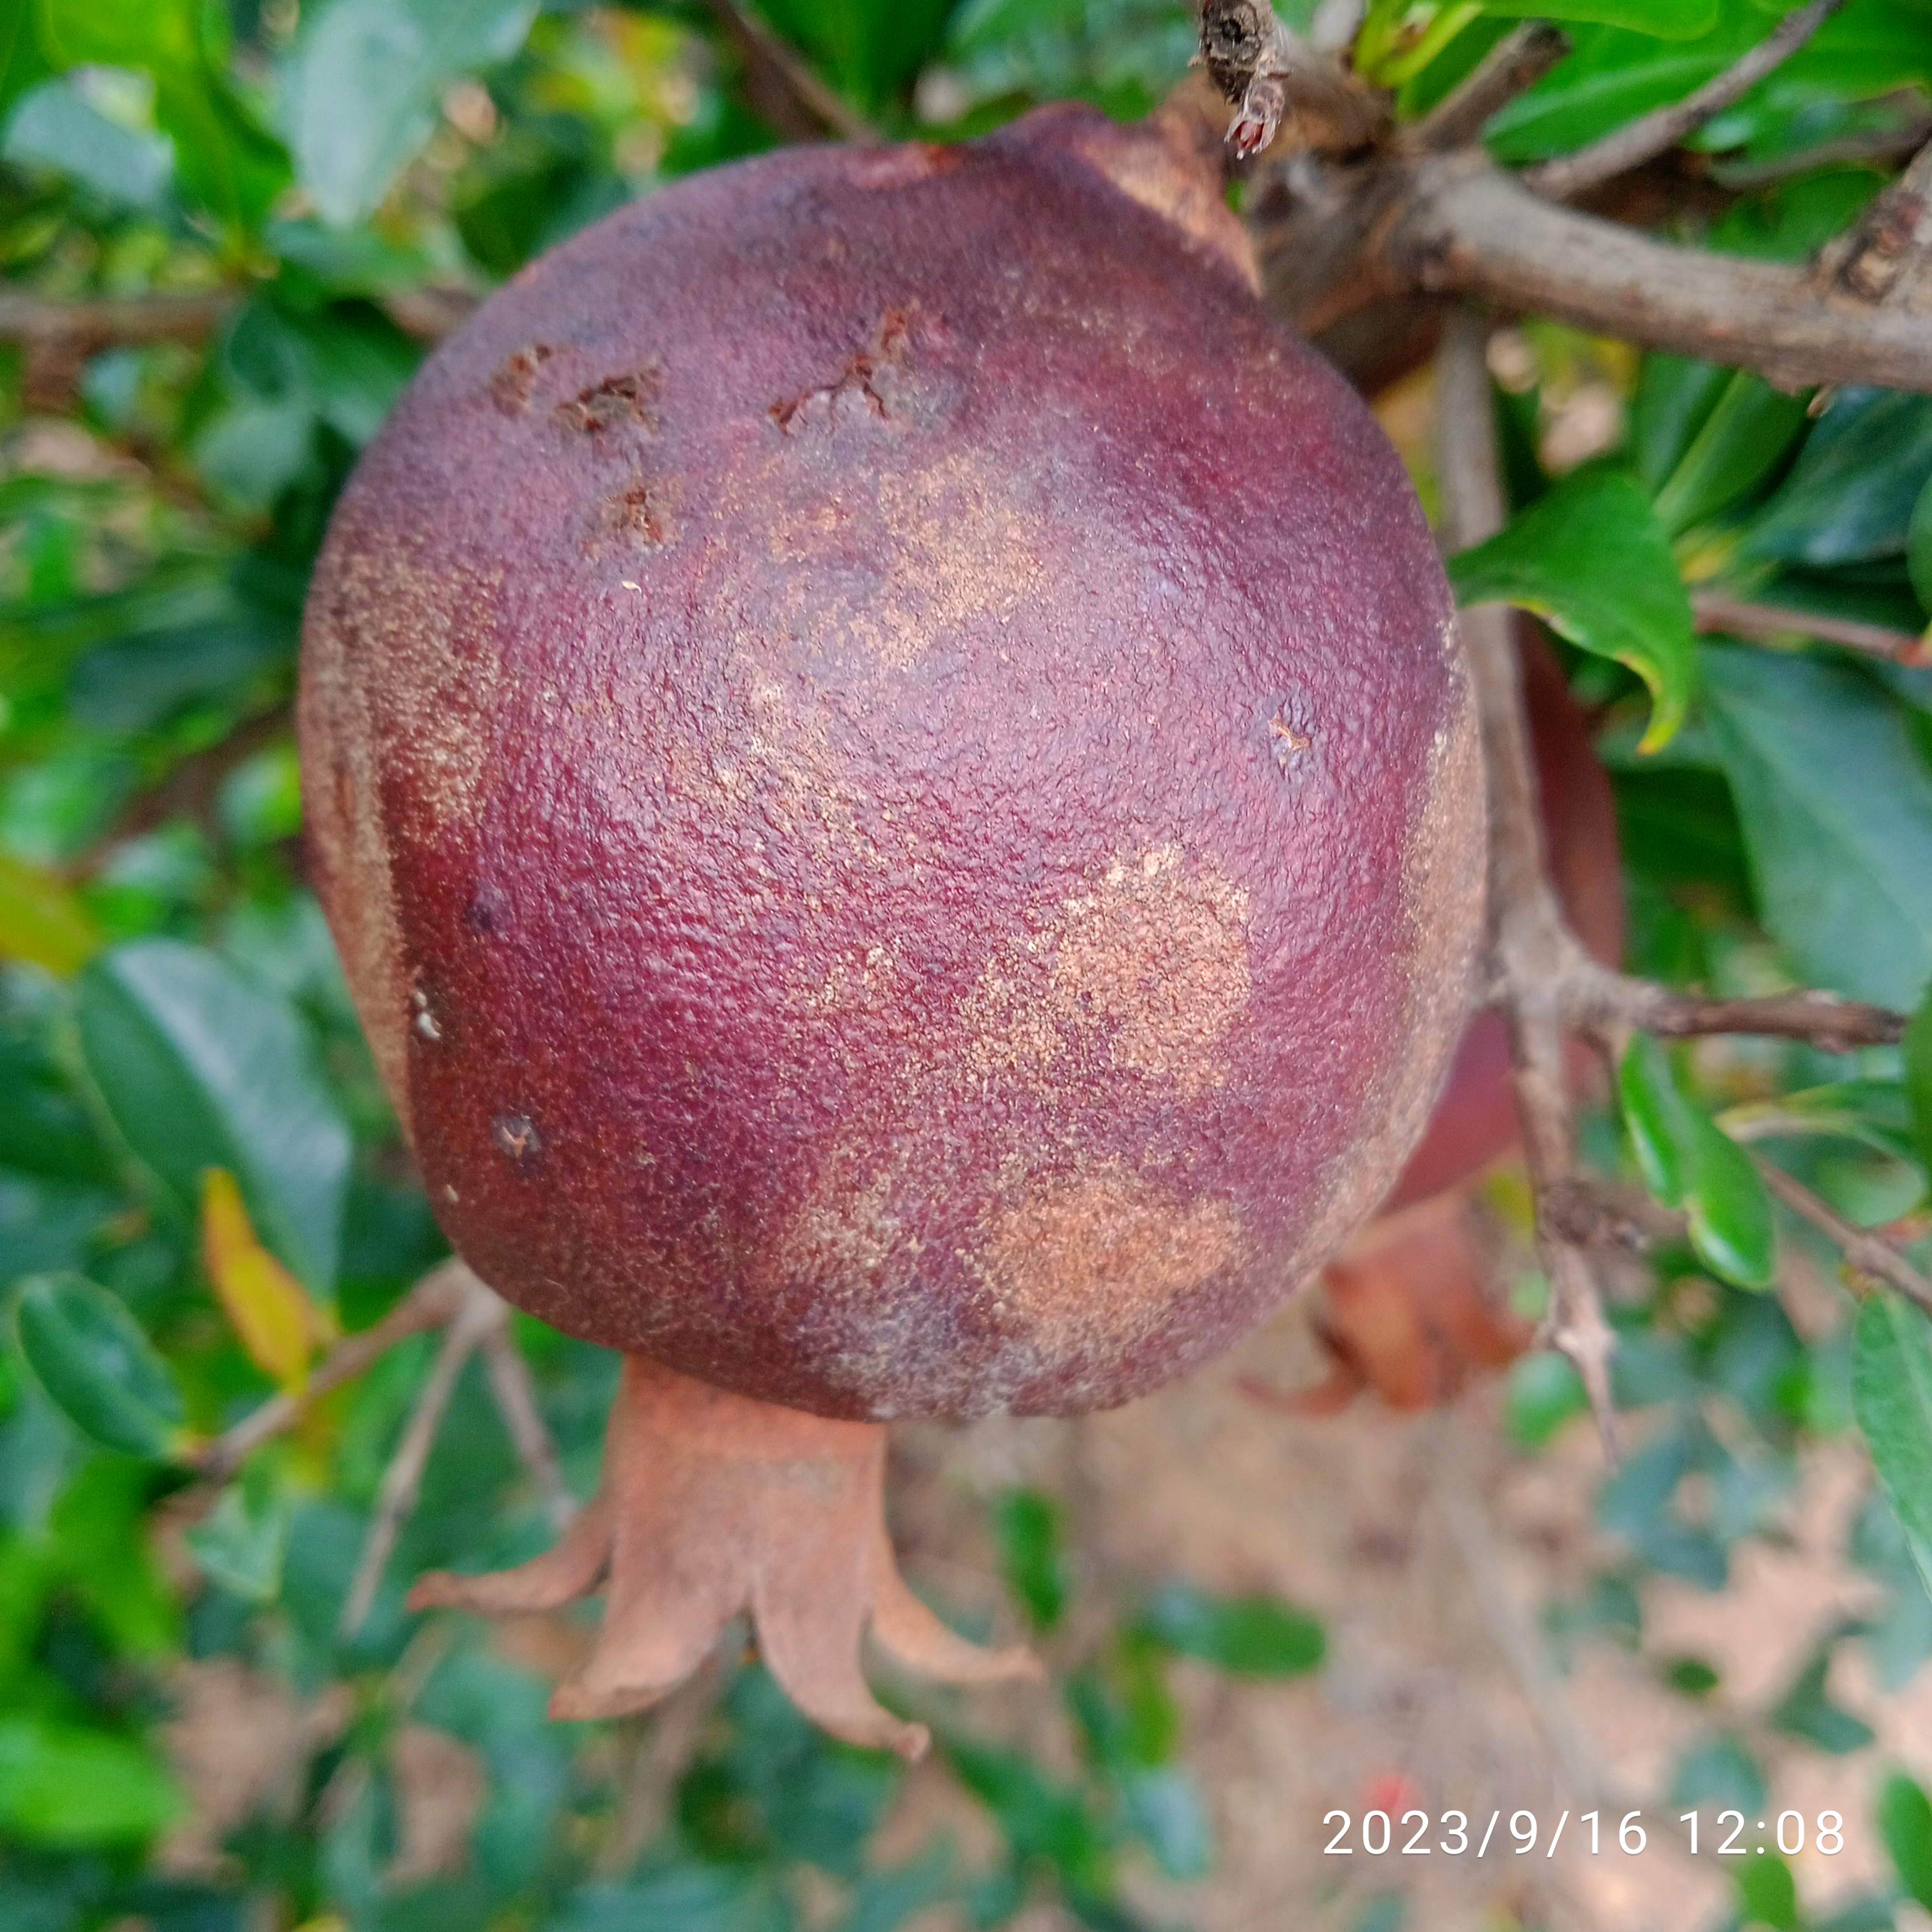
Label: Alternaria